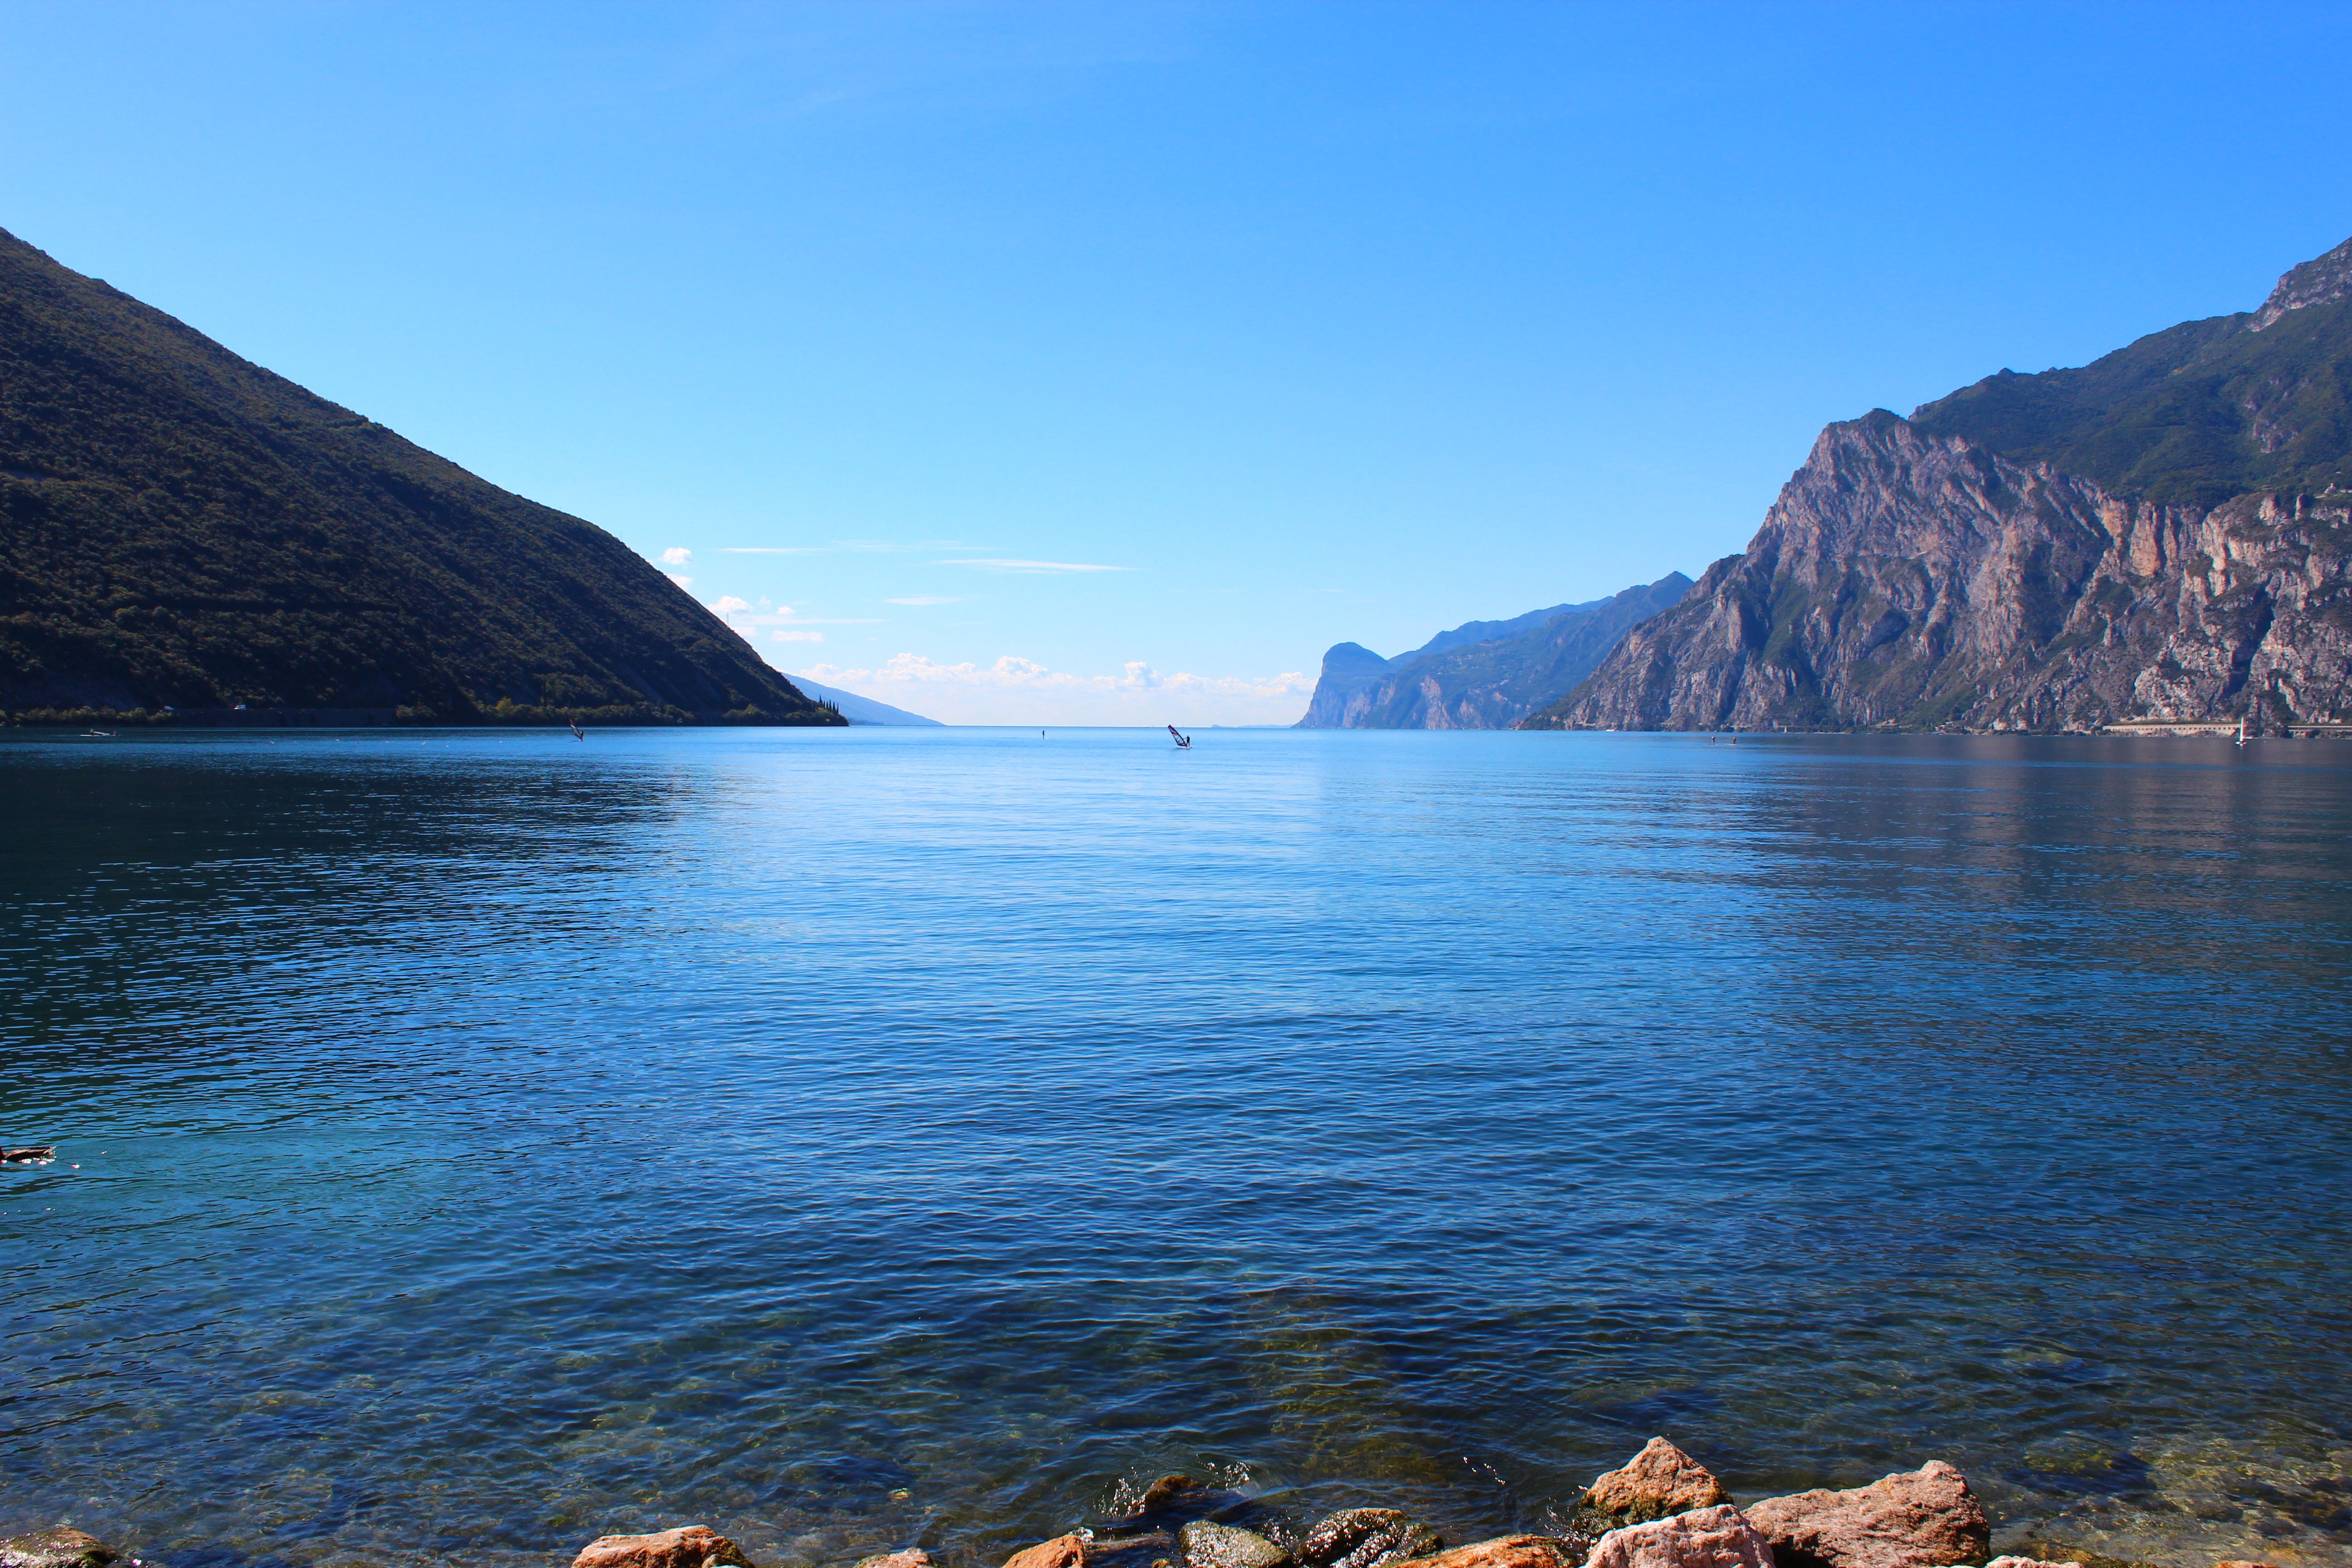
landscape, sea, coast, rock, ocean, mountain, shore, lake, panorama, surfer, cliff, cove, bay, italy, fjord, reservoir, terrain, body of water, garda, mountains, loch, riva, crater lake, cape, landform, torbole